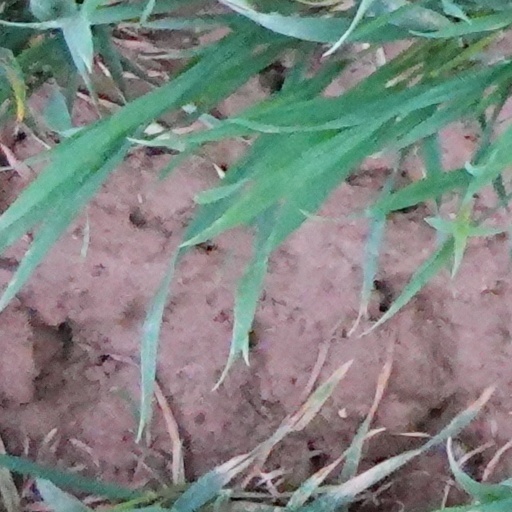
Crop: wheat